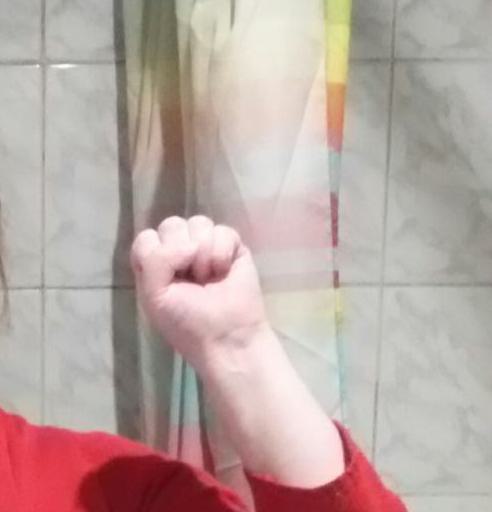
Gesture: fist